Wild Rapids Waterslide Park

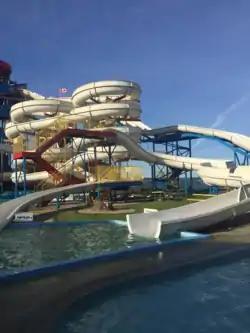
A collection of waterslides. Visible in the front of this photo are the "Cinnamon twist" and "Squiggles". In the back of the photo are also the "Sneaky Snake", "Tube Blaster", "Kami Kazi", "Hari Kari", and other slides.

Wild Rapids Waterslides also had three hot tubs and several small pools. There were also four concessions that had been renamed.